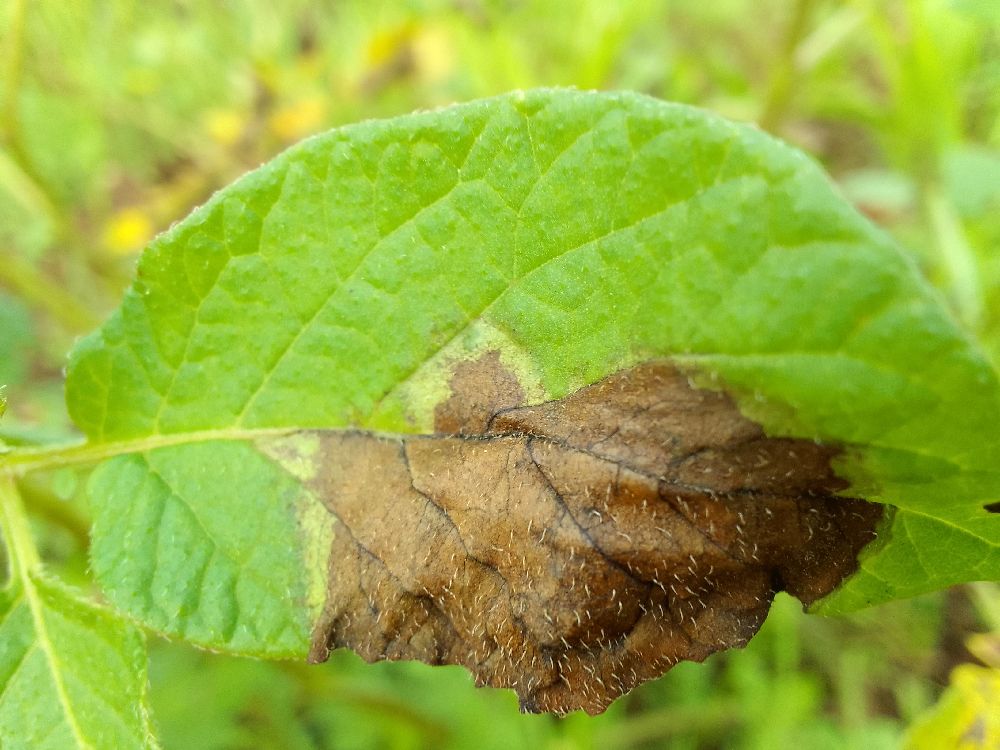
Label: Late blight